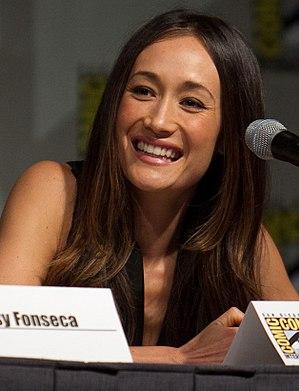
Margaret Quigley, dite Maggie Q, est une actrice et mannequin américaine née le 22 mai 1979 à Honolulu, Hawaï.